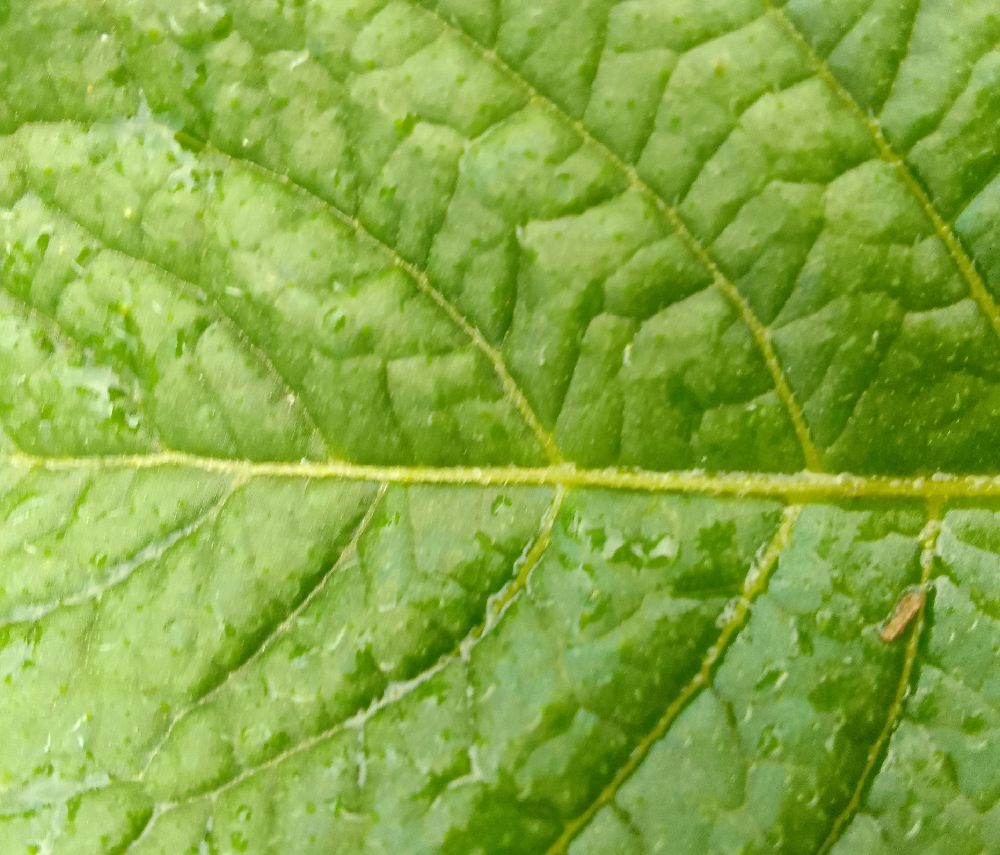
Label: Healthy